Rey Castle

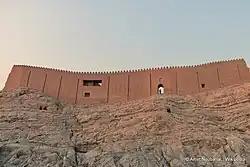
Rey Castle after modern reconstruction

Rey Castle (Persian: باروی ری) was a castle or defensive wall, located in Cheshmeh-Ali, south of Tehran and north of Rey. The castle is located above the Fath Ali shah inscription and dates back to 4000 BC in the Medes empire.